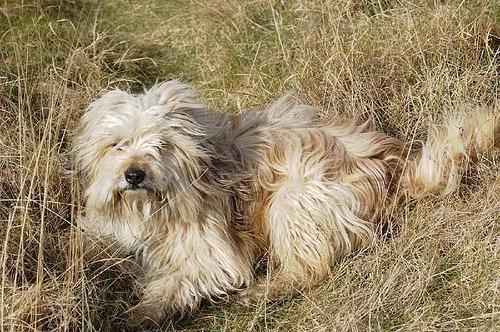
Tibetan_terrier